Church of St Eustace, Ibberton

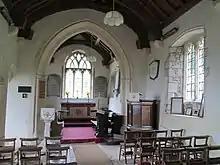
Interior, looking from the nave towards the chancel

On the east wall, on either side of the altar, are stone slabs of about 1800, engraved with the Ten Commandments. There are memorial tablets on the north and south walls of the chancel, to Richard D'Aubeny (rector from 1775 to 1802) and Joseph D'Aubeny, a squire of the parish.